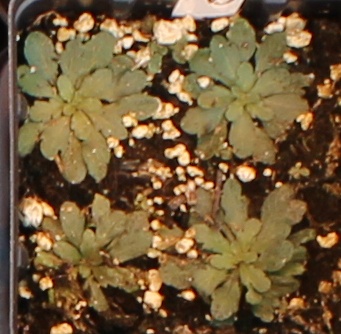
Label: Horseweed